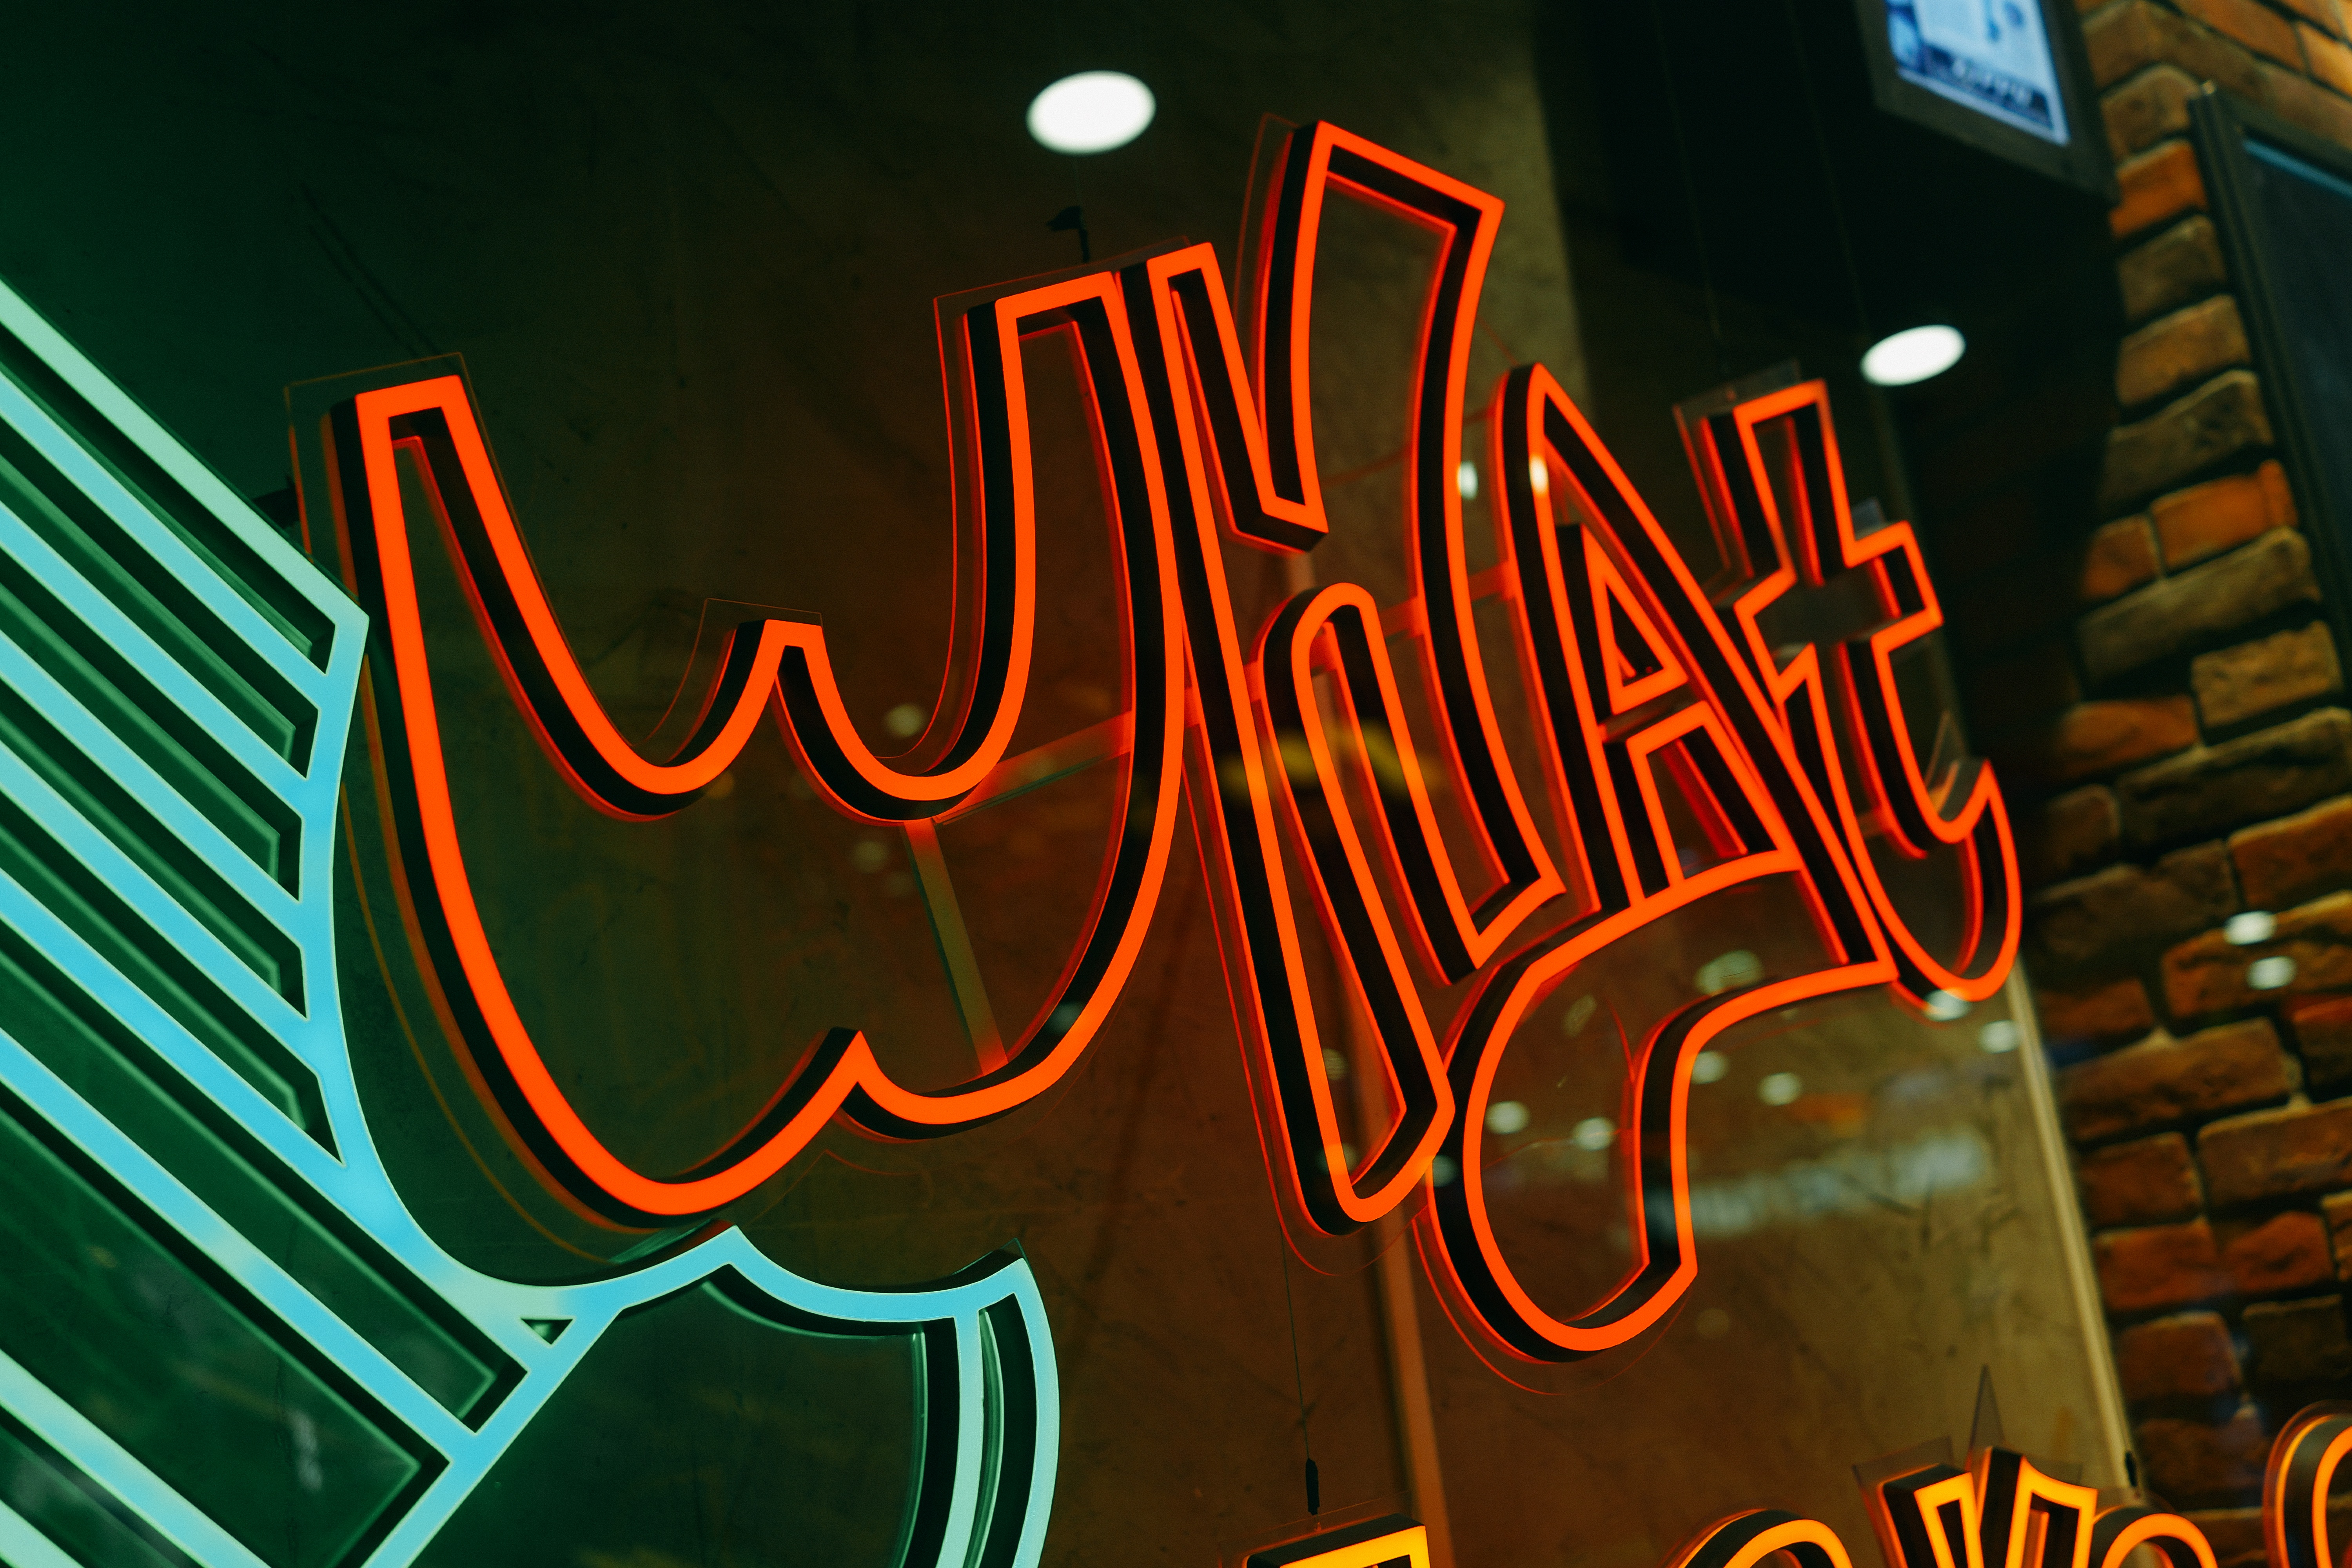
light, number, signage, neon, neon sign, font, art, illustration, screenshot, computer wallpaper